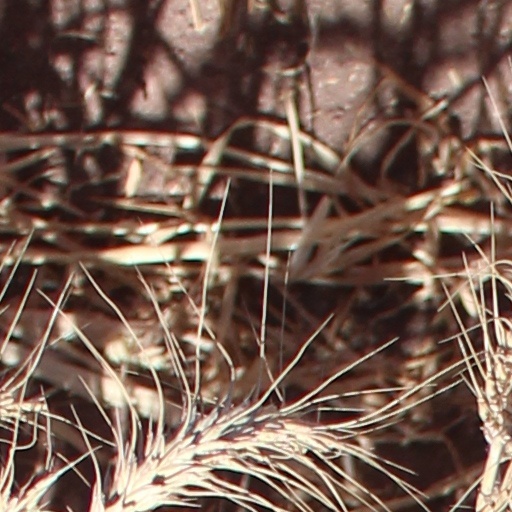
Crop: wheat